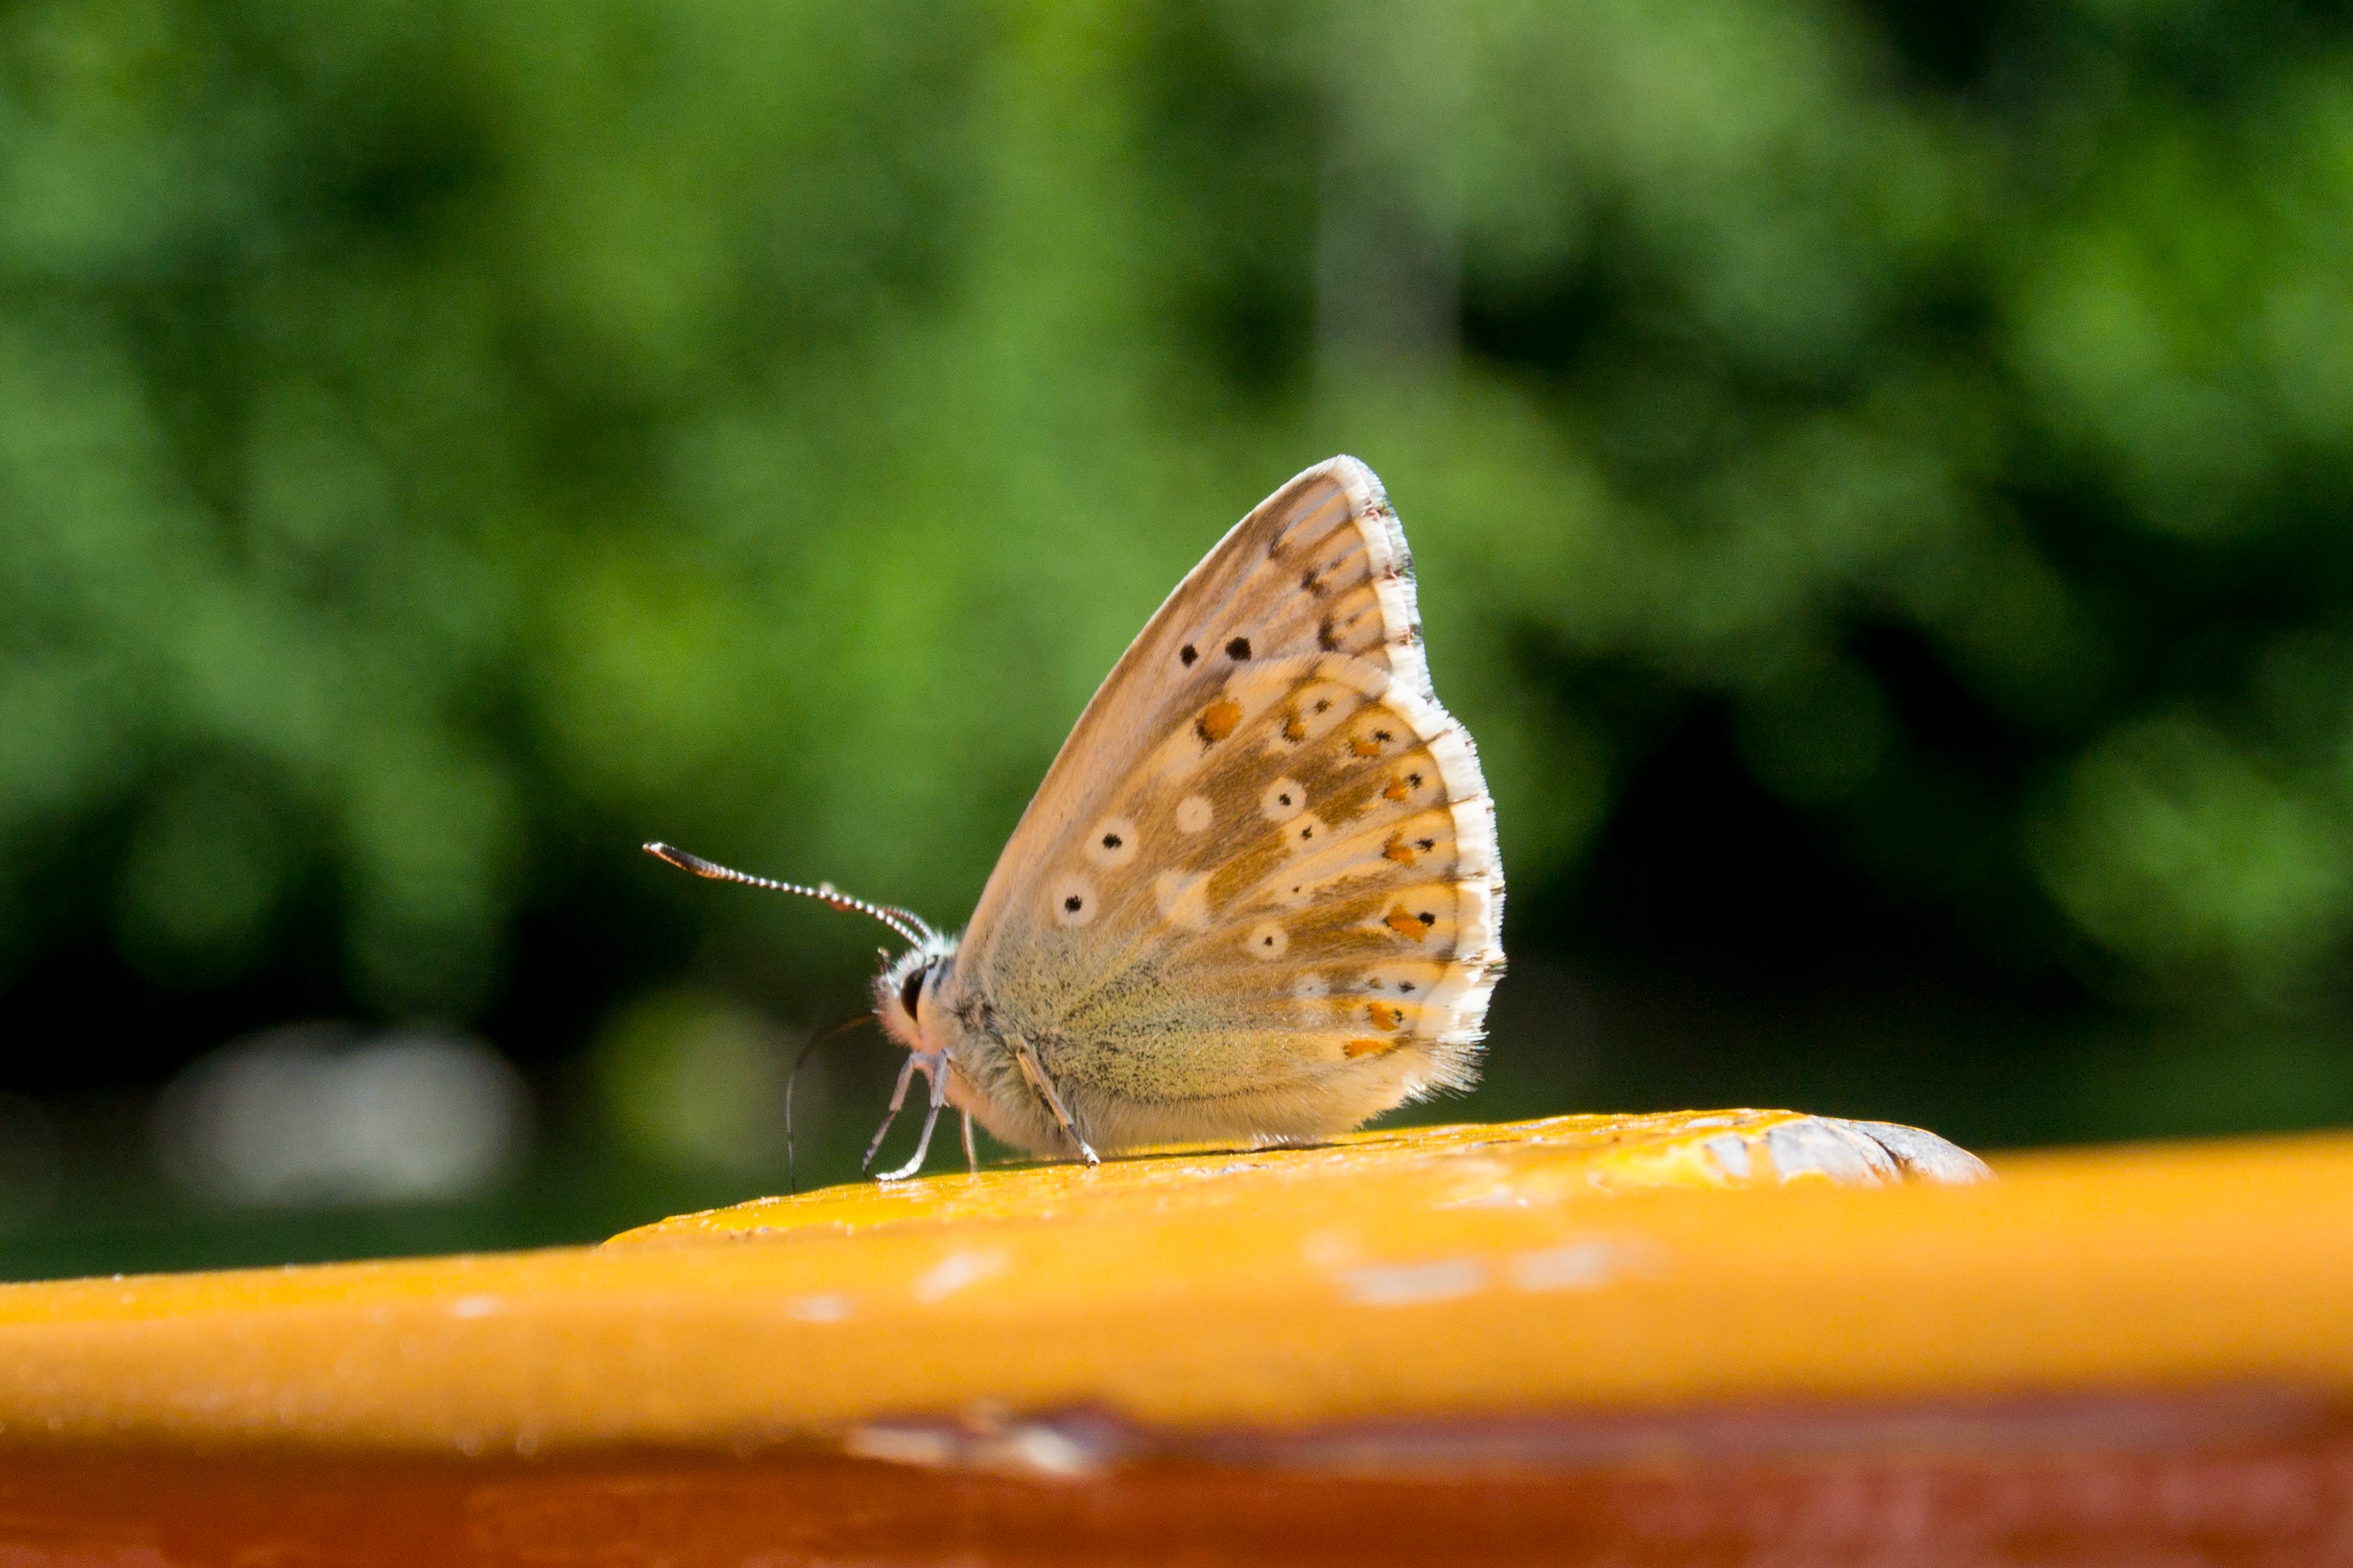
nature, wing, photography, leaf, green, insect, moth, butterfly, yellow, fauna, invertebrate, close up, macro photography, arthropod, pollinator, moths and butterflies, lycaenid